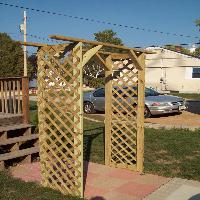
Weather: sun or clear